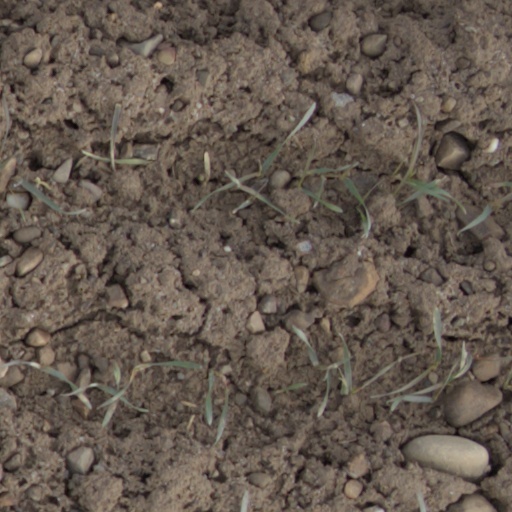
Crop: wheat